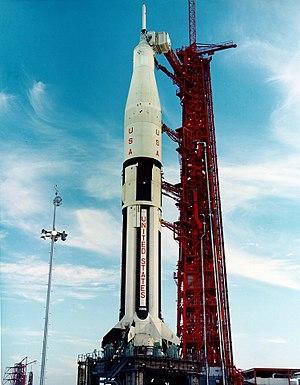
La fusée spatiale Saturn IB était une version améliorée du lanceur Saturn I, qui disposait d'un second étage plus puissant, le S-IVB. Contrairement à Saturn I, le modèle IB était capable de placer le module de commande d'Apollo en orbite terrestre, ce qui en faisait un lanceur de choix pour tester le vaisseau Apollo pendant que la fusée Saturn V, nécessaire au lancement complet, était encore en cours d'élaboration. Saturn IB fut utilisée plus tard pour les missions habitées Skylab et le projet Apollo-Soyouz.